The Cairnhill

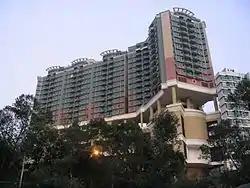
The Cairnhill Phase 1

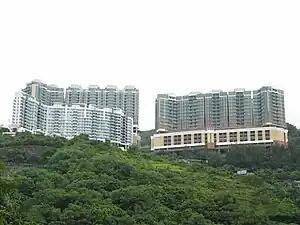
The Cairnhill (left back and right)

The Cairnhill is a private housing estate in Tsuen Wan, New Territories, Hong Kong. Being one of the estates built on many d level